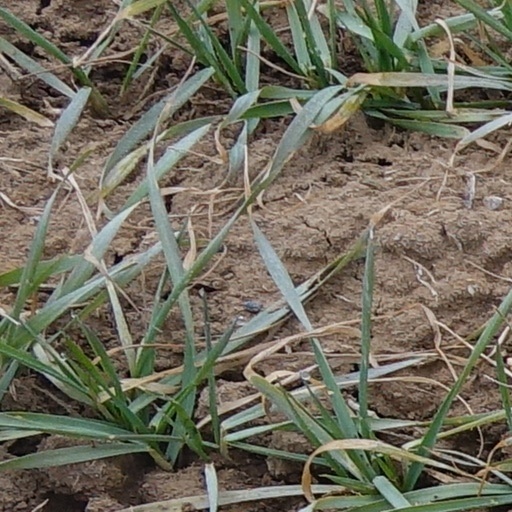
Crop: wheat